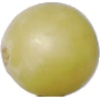
Label: Grape White 2